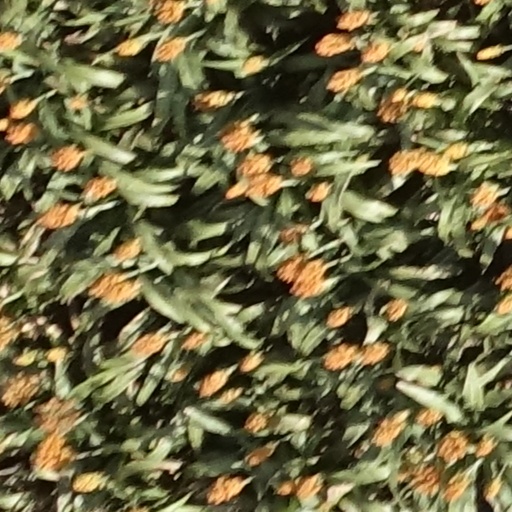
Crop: sorghum